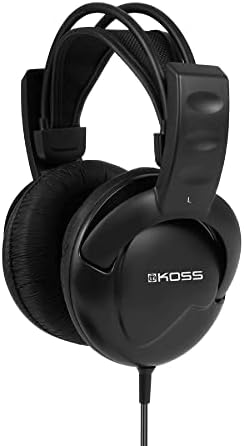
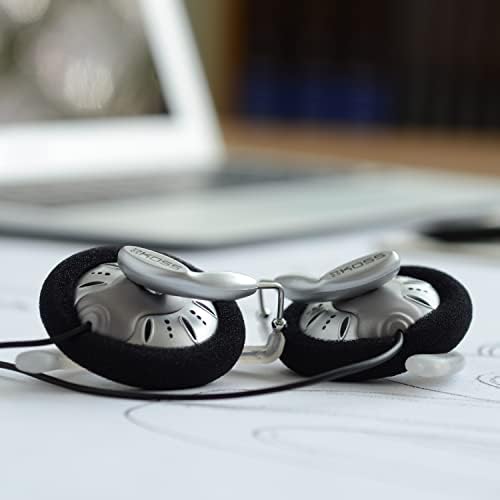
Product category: headphones
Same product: no